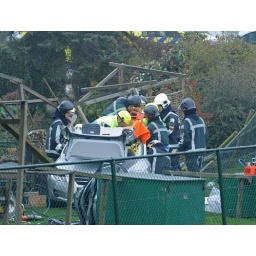
Beknelde man brengt uren slapend door in auto